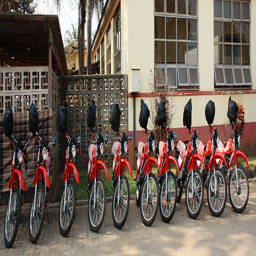
10 motor cycles parked side by side in front of a building.

Red motorcyles all in a row in a parking lot
Ten red motorcycles line up in a row.
A group of dirt bike motorcycles outside a complex.
Ten bikes and helmets parked in front of a building.